Mark Davis (actor)

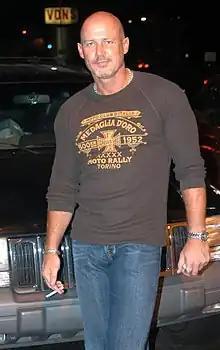
Davis in 2005

Mark Davis (born 6 August 1965) is an English former pornographic actor, director, and exotic dancer. In 1998, "The Independent" labeled him "Britain's biggest male porn star in America". In 2012, he announced his retirement from the adult industry. He has been inducted into the AVN and XRCO Halls of Fame.